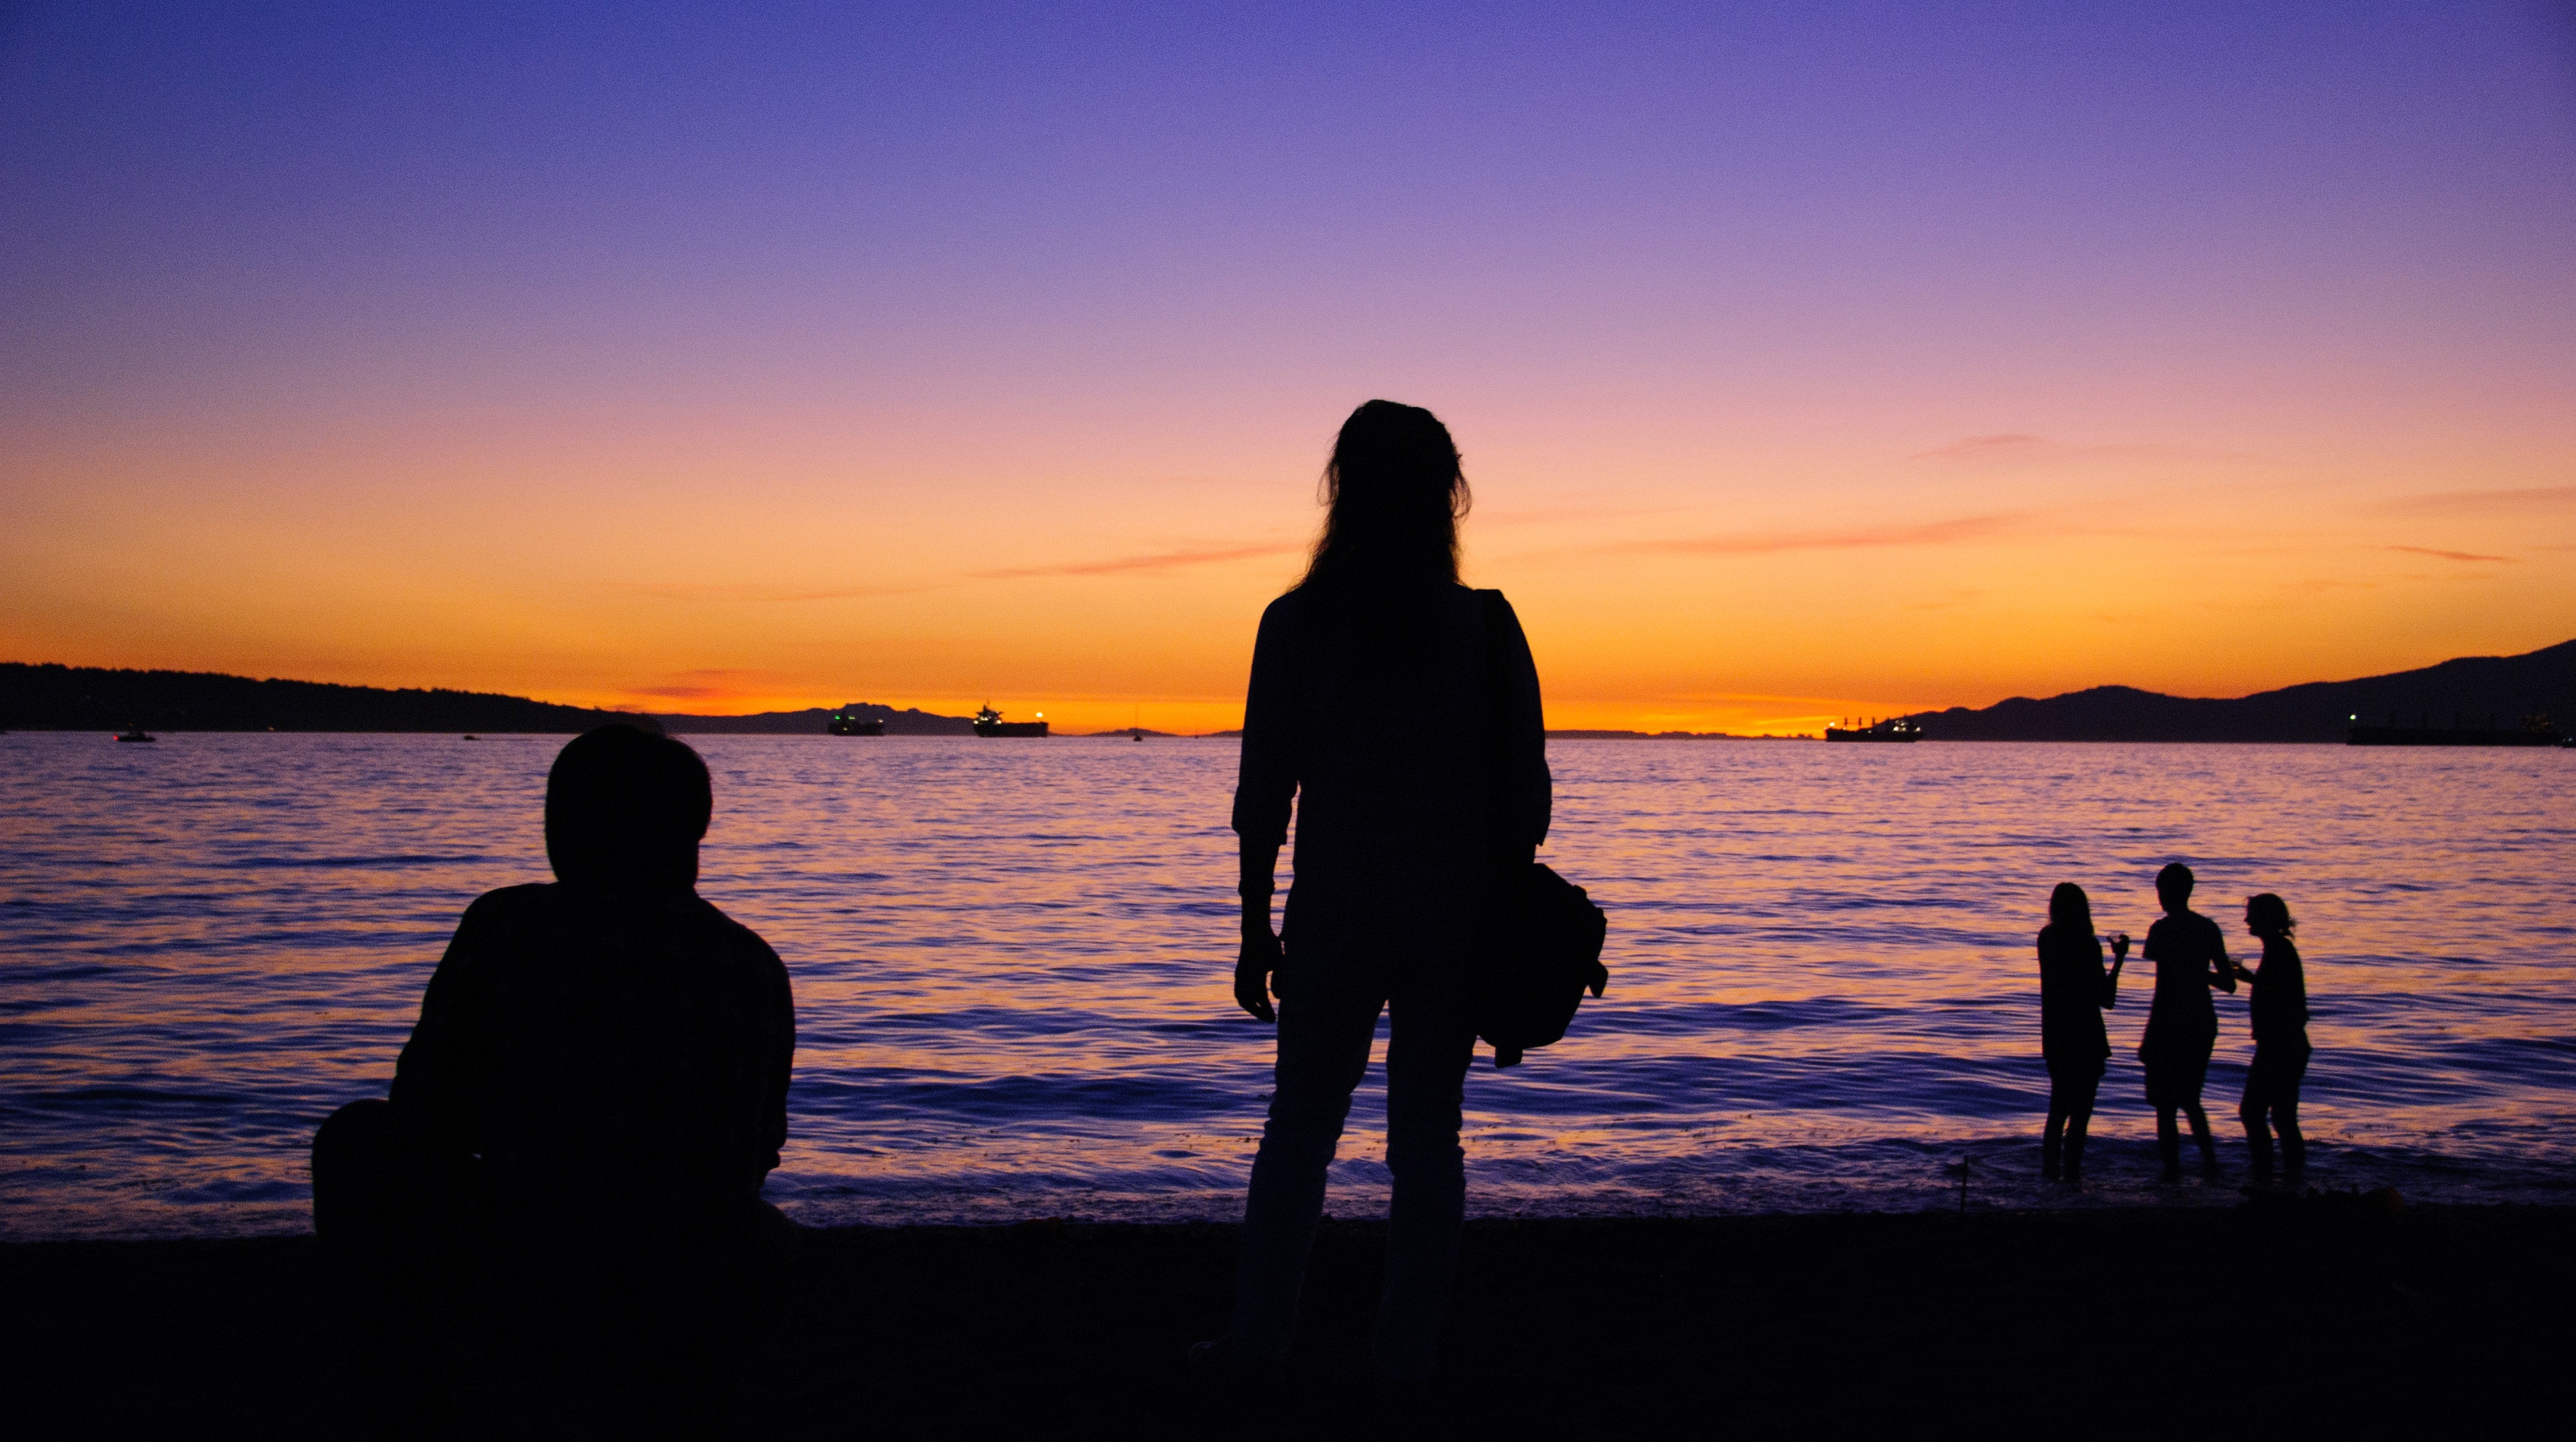
beach, sea, coast, ocean, horizon, silhouette, sunrise, sunset, morning, dawn, dusk, evening, afterglow